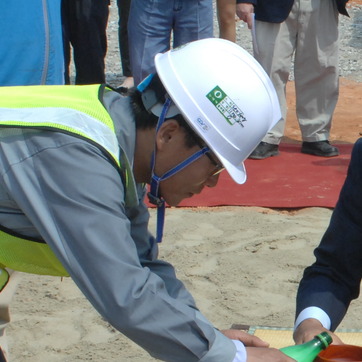
Material: skin